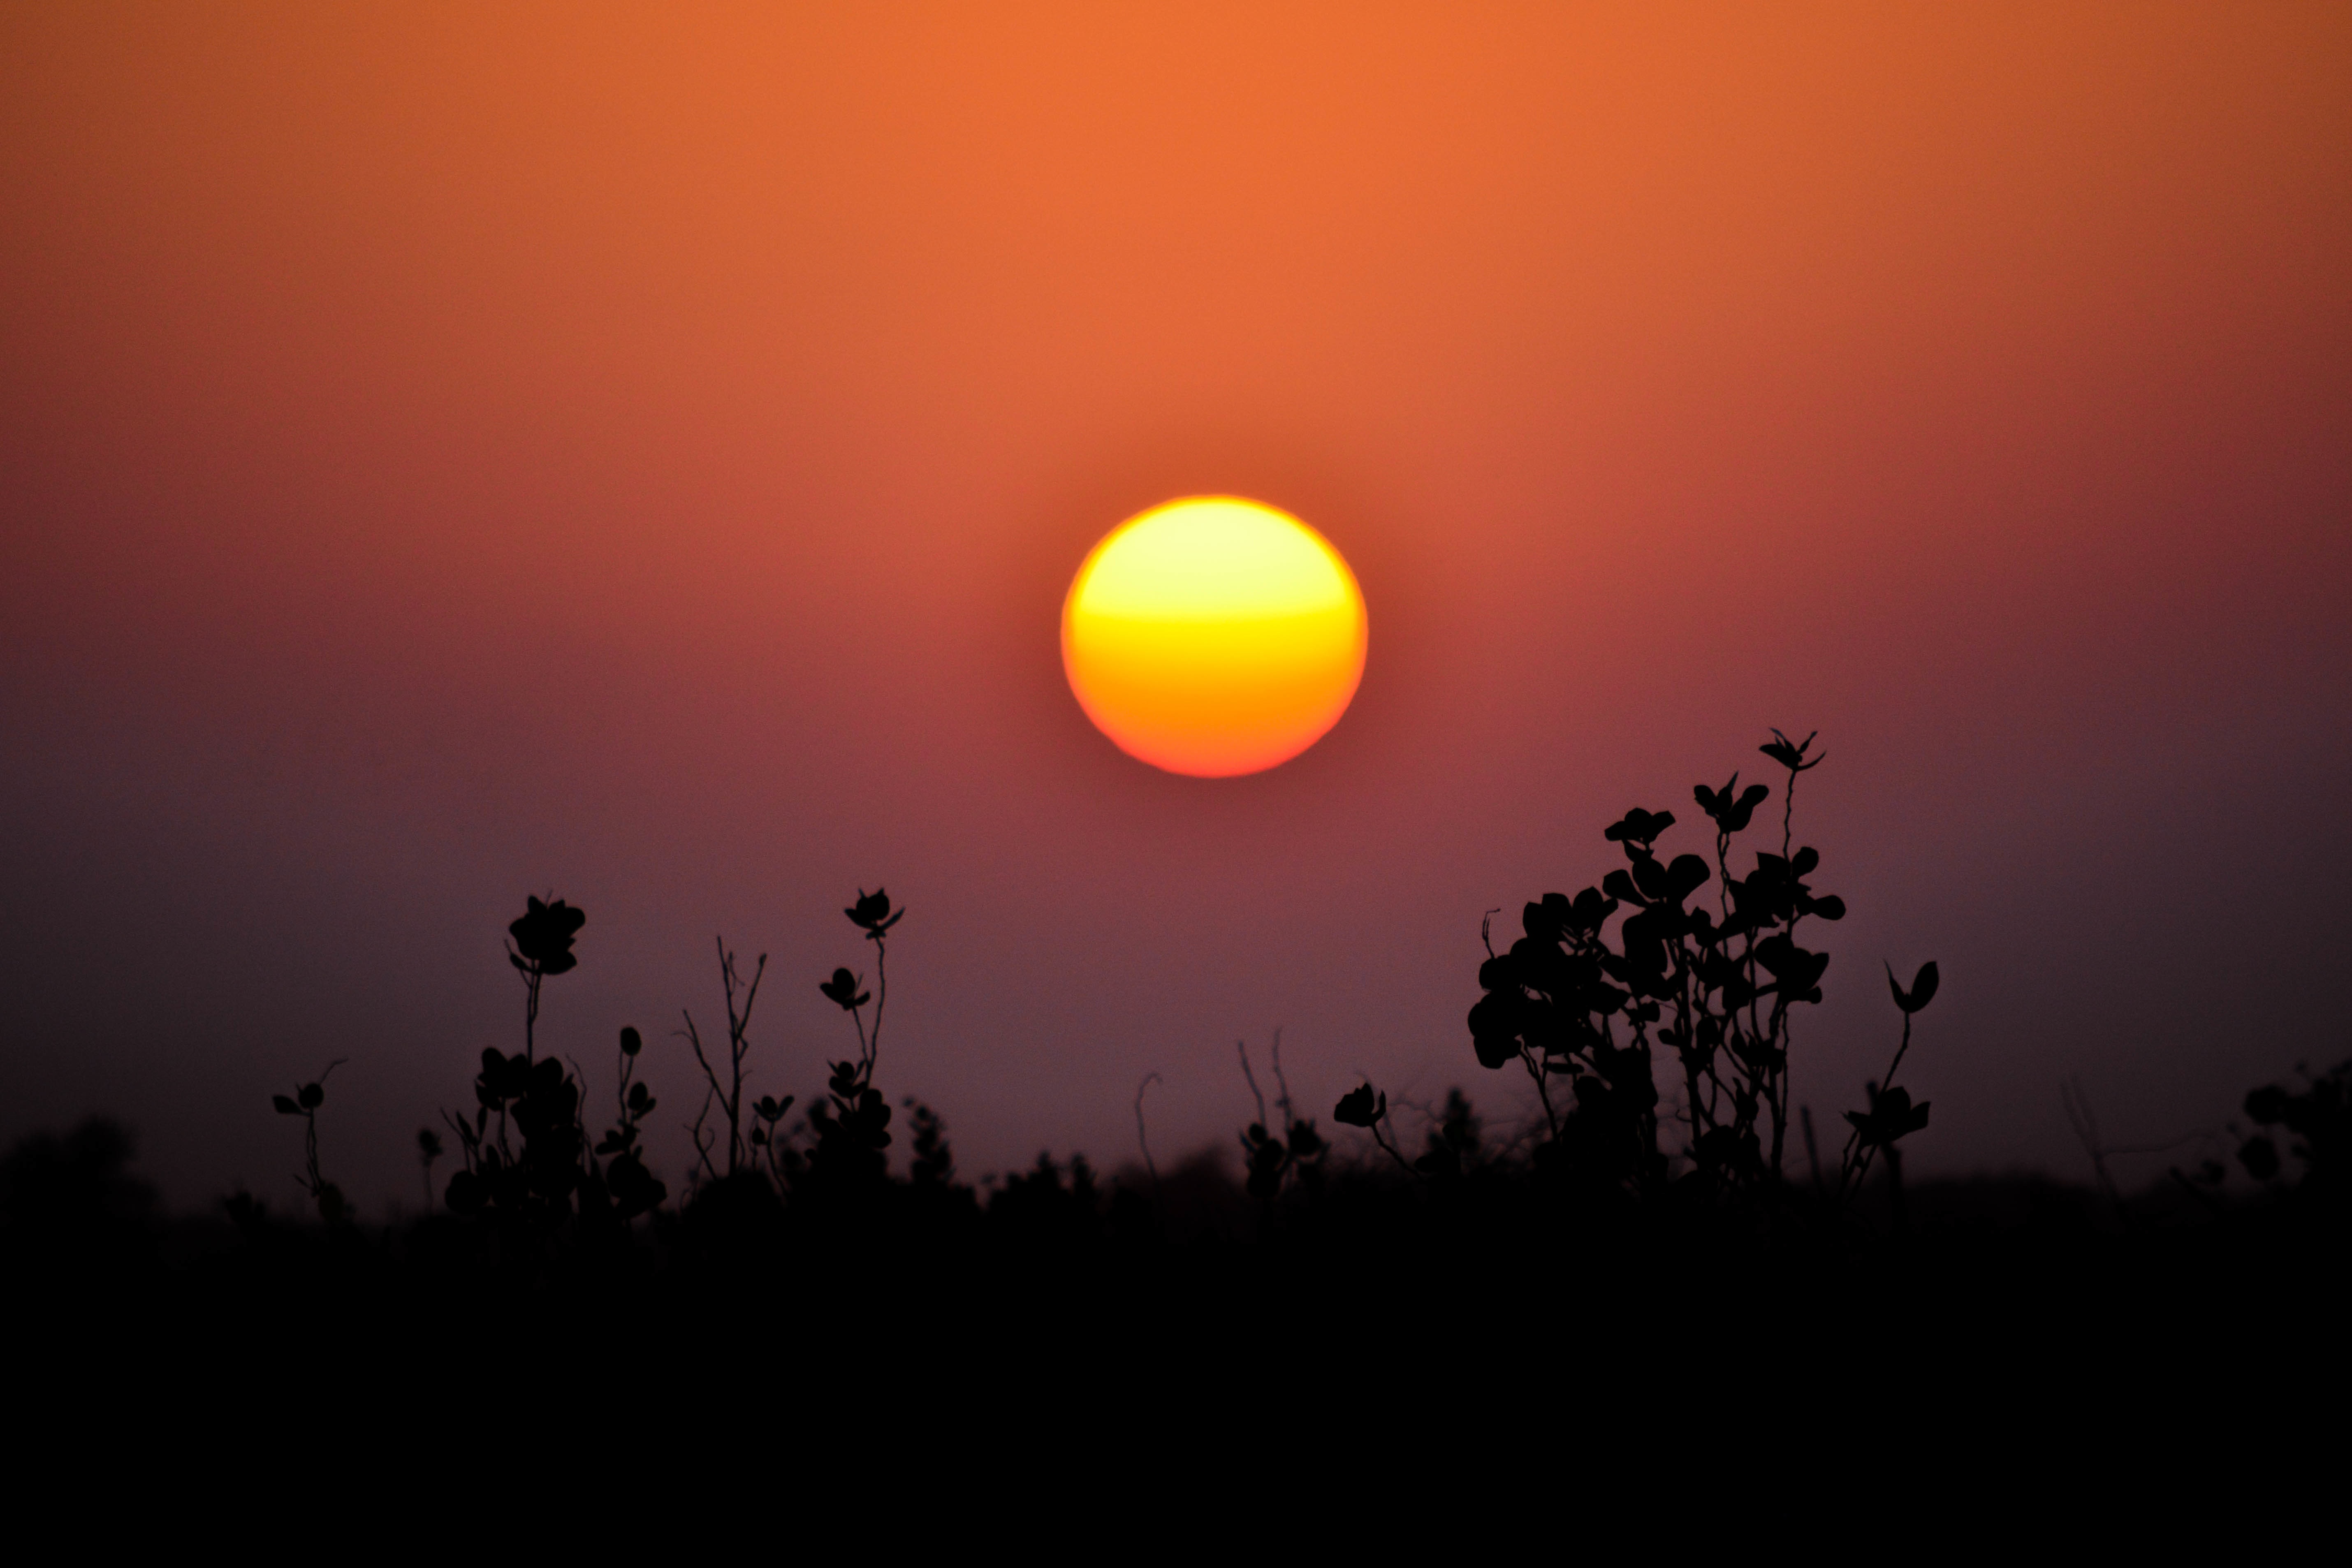
horizon, sky, sun, sunrise, sunset, sunlight, morning, dawn, atmosphere, dusk, evening, afterglow, astronomical object, red sky at morning